County courthouse architecture in colonial America

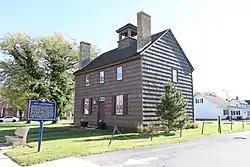
Old Sussex County Courthouse, Georgetown, Delaware

The interior of the courtroom contained a balustrade, known as the bar of the king's justice, which separated the public area of the courtroom from the deliberative area for the court officers, including attorneys, magistrates, clerks, and sheriffs. The area in front of the balustrade was known as the bystanders' gallery as it contained no seating for the public. Instead, litigants, witnesses, and audiences would stand by, waiting for their cases to be called. On either side of the bystanders' gallery would have been doors leading to the clerk's offices and magistrates and juror's deliberation rooms in the shorter arms of the T-shaped structure.